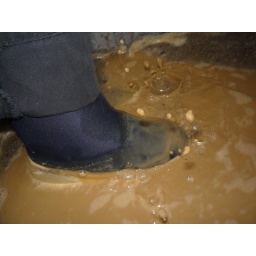
In action in mudy sand and derty water